Salt marsh die-off

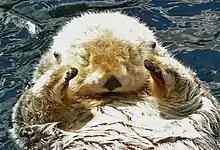
Sea otter

A classic example of a trophic cascade was caused by the overexploitation of sea otters in the 1980s (Estes & Duggins 1995). Sea otters eat urchins, which in turn graze on macroalgae in a food chain that, when altered, can lead to urchin barrens. Sea otters in Alaska were hunted to near extinction for their pelts. Where sea otter populations have persisted, they suppress the abundance of urchins and thus have an indirect positive effect on the density of macroalgae. In contrast, in sites where sea otters are absent, sea urchin populations have surged and caused urchin barrens to develop. Wherever sea otters have been reinstated, sea urchin populations have been reduced, and kelp densities have increased, returning the habitat to its original healthy state. This example demonstrates the potential for whole-ecosystem recovery with the reestablishment of consumers (Estes and Duggins 1995).